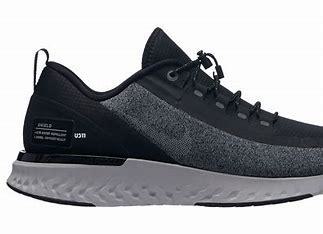
Brand: Nike
Model: Odyssey React